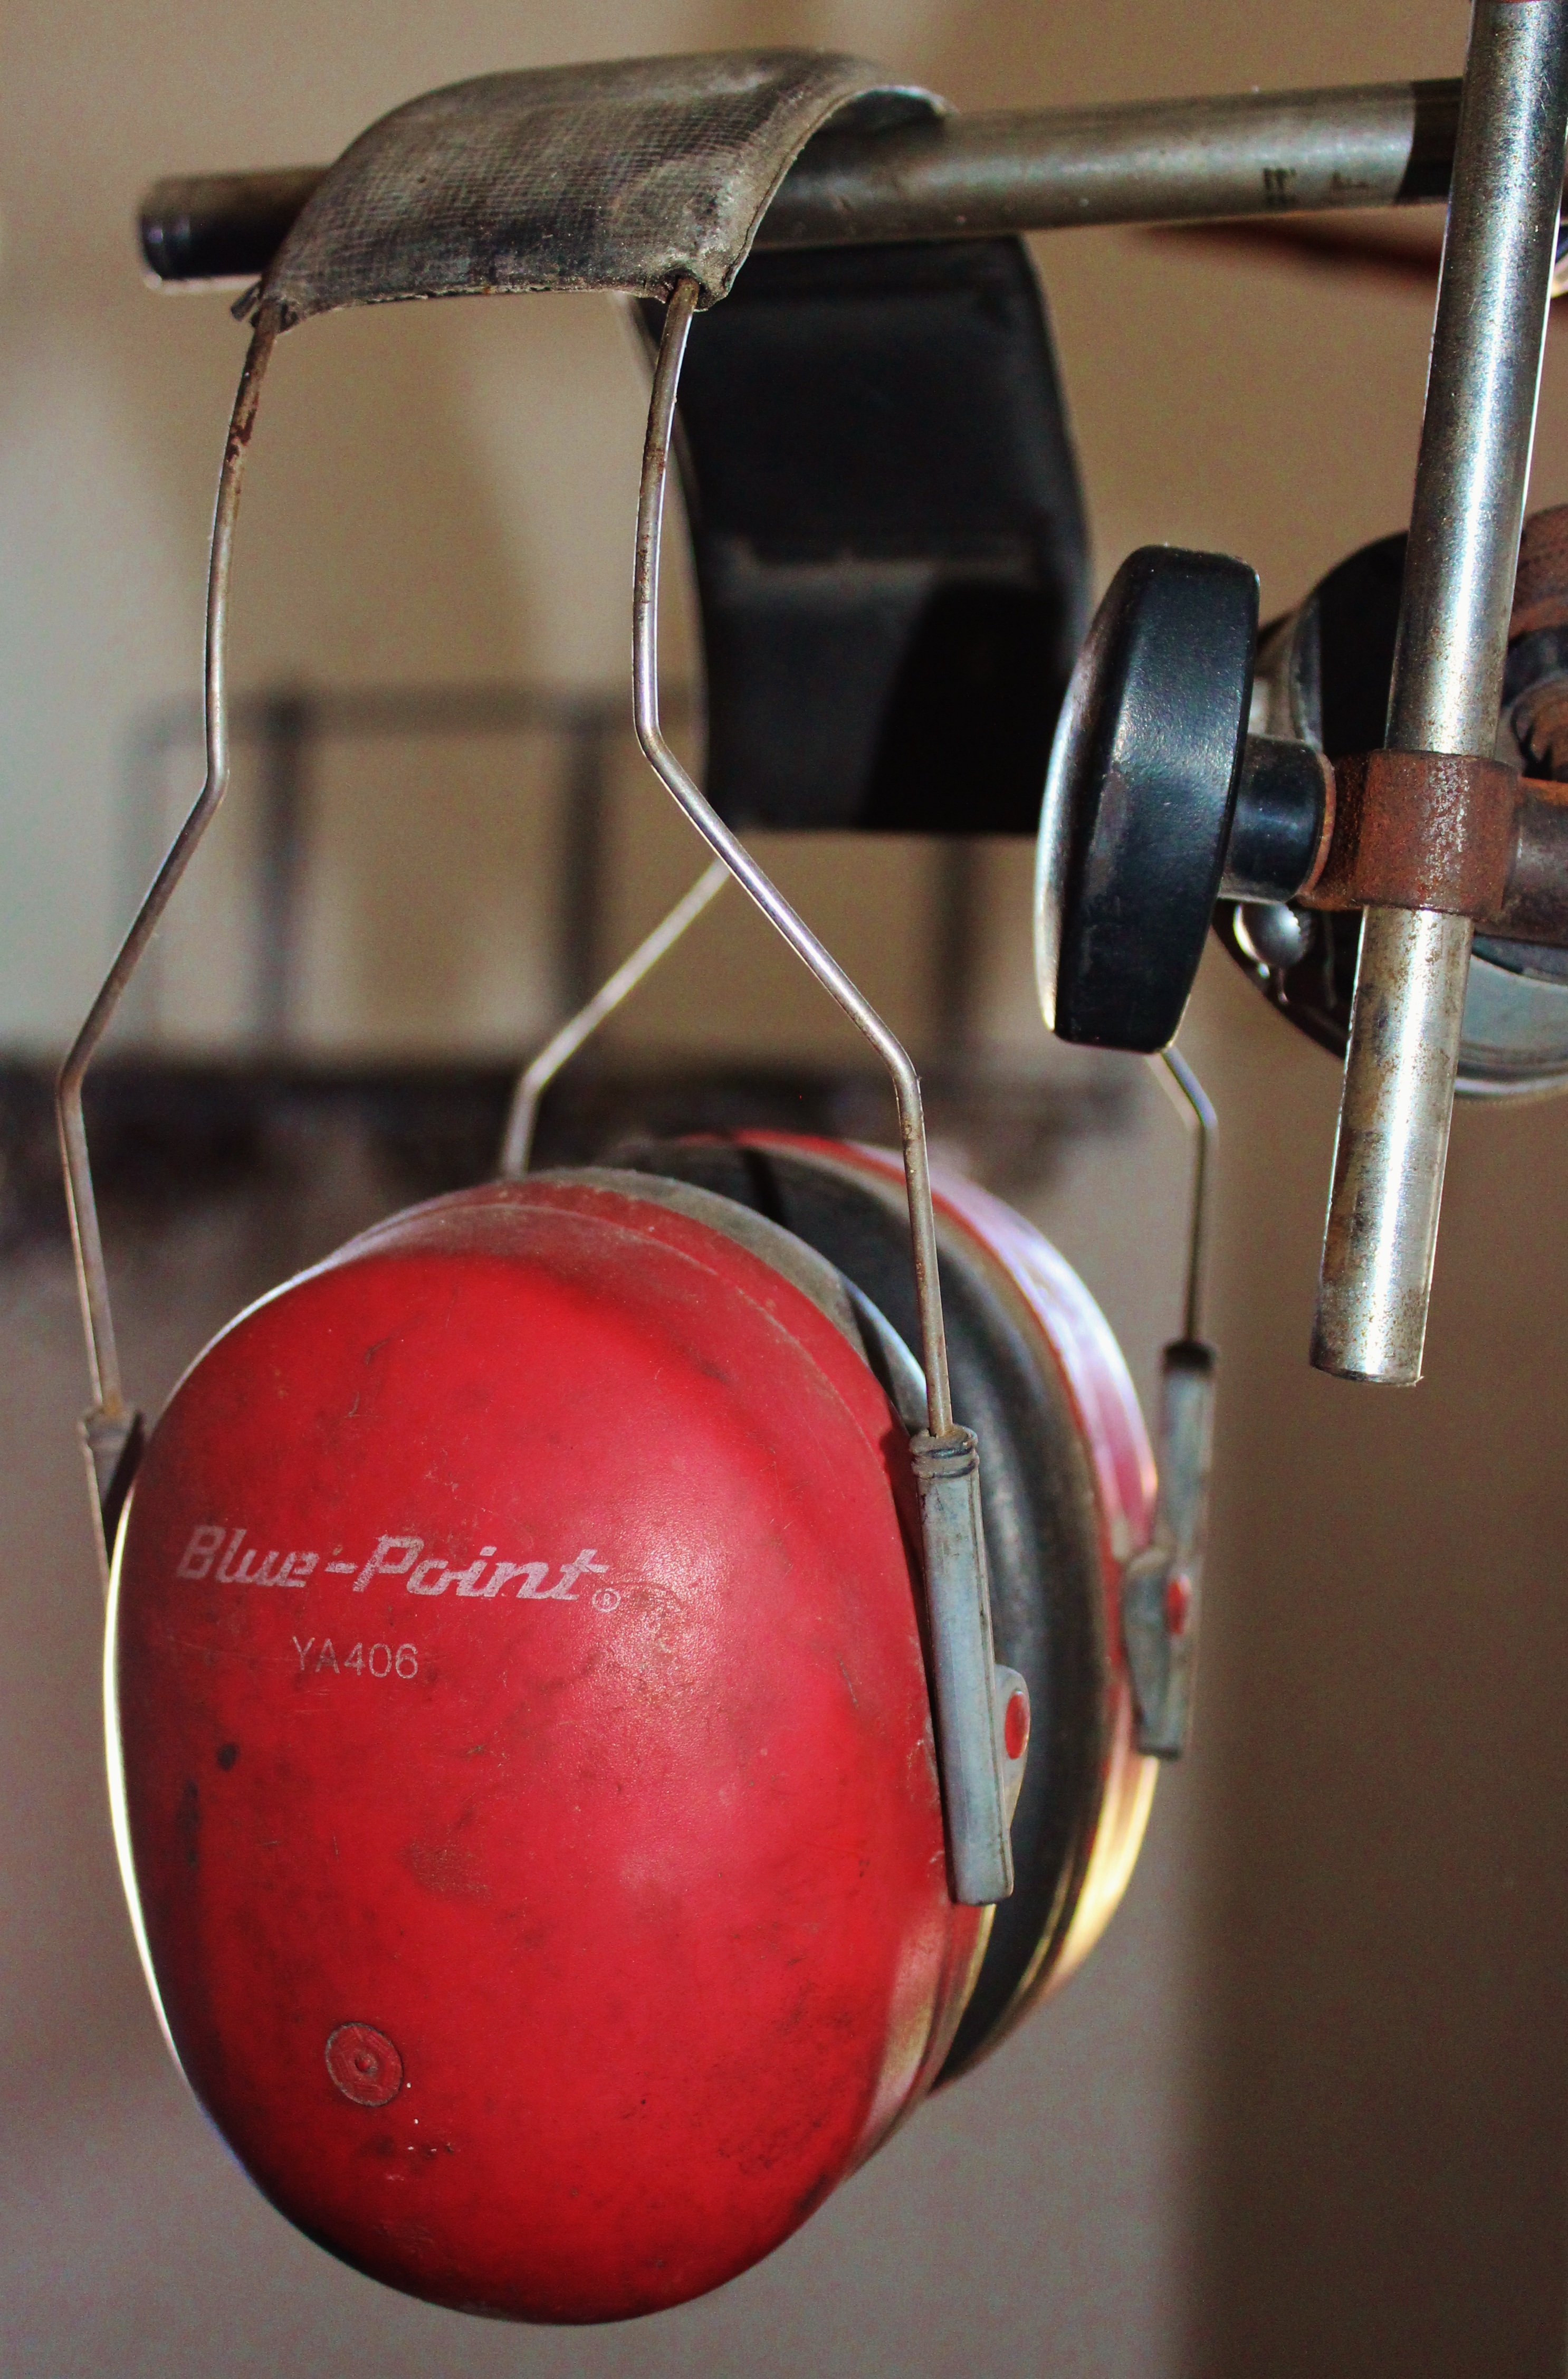
technology, workshop, red, gadget, craft, human body, headphones, organ, osh, hearing protection, ear defenders